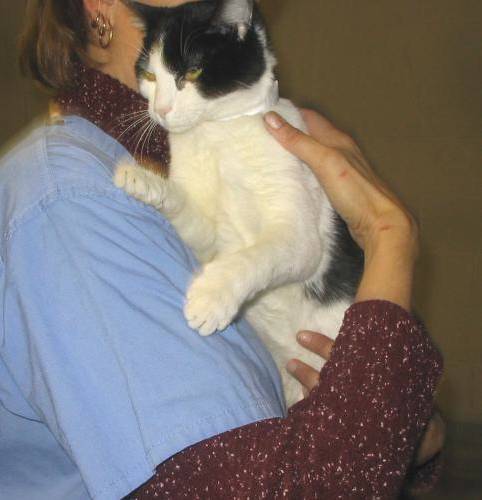
Label: cat